Karl Heilbronner

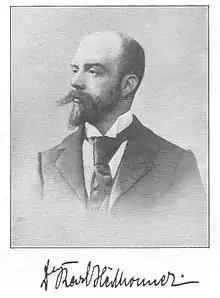
Karl Heilbronner (1869–1914)

Karl Heilbronner (21 November 1869, in Nürnberg – 8 September 1914, in Utrecht) was a German psychiatrist. He specialized in research of apraxia, depression and obsessive behavior disorders.